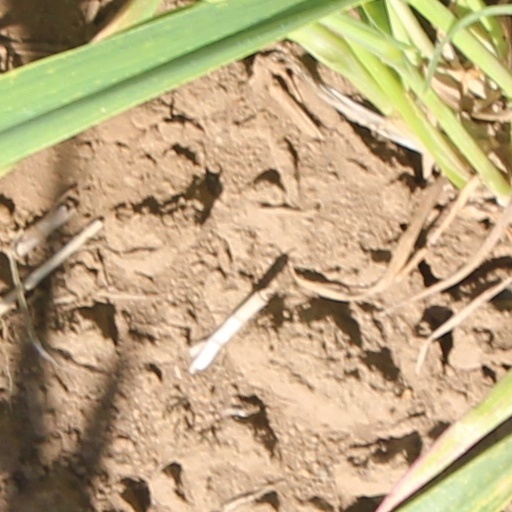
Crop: wheat